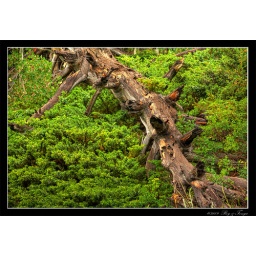
A tree fell in the forest